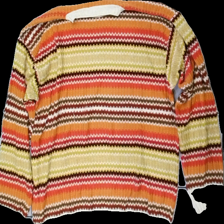
View: front
Type: Sweater
Category: Unisex
Brand: Not in the list
Brand text on label: Setball
Colors: Beige, Orange, Red, Multicolor
Material: 100% cotton
Pattern: Striped
Cut: Regular, C-collar
Season: All
Price range: 50-100
Recommended usage: Reuse